Wing Coaster

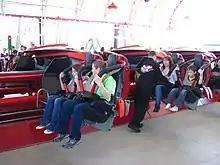
A ride operator checking the restraints on X-Flight at Six Flags Great America. Notice how the bars on the restraint system are not what actually hold the rider in place.

The design of a Wing Coaster differs from many traditional steel roller coasters in that its trains are not located above or below the track but rather on the sides, a configuration that give riders the impression of free flight. Also, because there is nothing on top of the track and only steel beams holding each ends of the train together, all current Wing Coasters have an object (that relates to the theme) that covers the steel beams and adds to the experience. The restraints on the trains are also different. Instead of simply having the traditional over-the-shoulder restraint bar used on many inverted roller coasters, the Wing Coaster restraints are similar to Bolliger & Mabillard's Flying Coaster, which includes a vest restraint and a waist-level restraint with bars on the side for the rider to hold on to. The Wing Coaster's differences extended to the station layout of the station, which requires the queue to split in two halves, allowing riders to board the train where the seats sit level with the track.